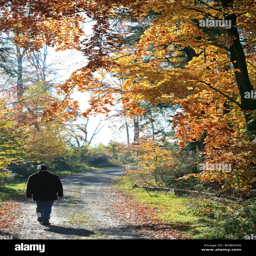
lonely man walking in the autumn forest